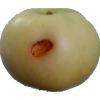
Label: Apple 6